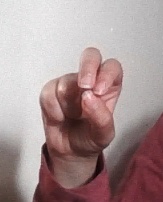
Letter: gaaf